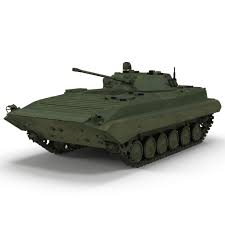
Label: BMP